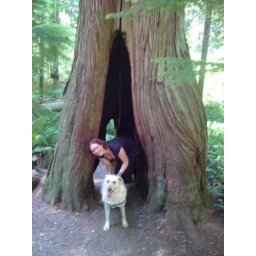
Me and Luna in the biggest tree in the forest